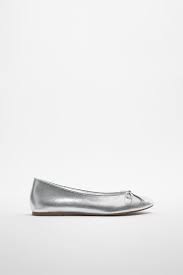
Label: Ballet Flat